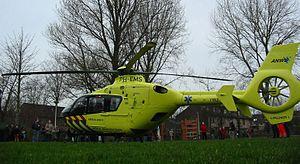
Les services médicaux aériens désignent l'ensemble des moyens aériens utilisés pour déplacer des patients vers et depuis des établissements de santé et des lieux d'accident. Le personnel fournit une gamme complète de soins préhospitaliers et d'urgence à tous types de patients lors d'opérations d'évacuation sanitaire ou de sauvetage aéromédical à bord d'hélicoptères et d'avions à hélices ou à réaction.